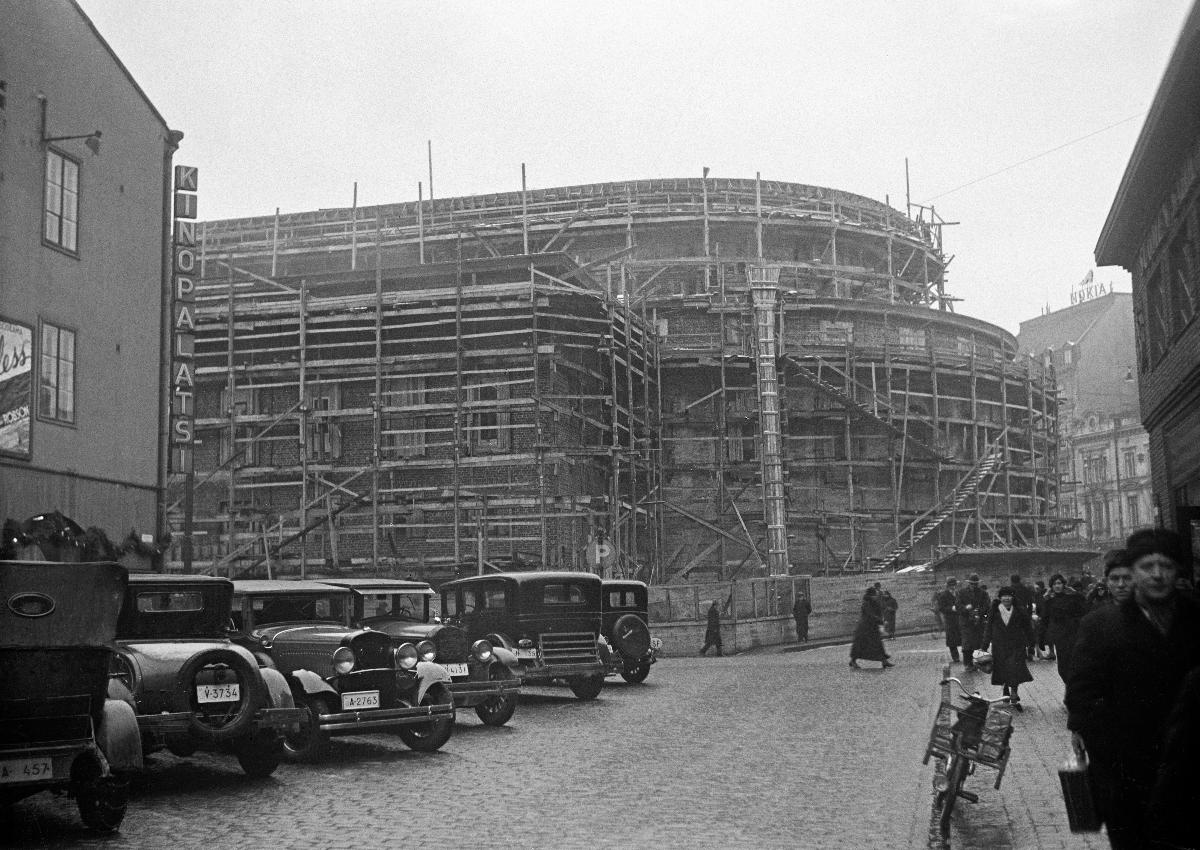
Ruotsalaisen Teatterin julkisivun uudelleenrakentaminen 1935
Ombyggnaden av Svenska Teaterns fasad 1935; Rebuilding of the facade of the Swedish Theatre 1935
sisällön kuvaus: Ruotsalaisen Teatterin julkisivun uudistaminen 1935. Uuden julkisivun rakentaminen Helsingissä 28.12.1935. content description: Renewal of the facade of the Swedish Theatre 1935. Construction of the new facade, Helsinki 28.12.1935. innehållsbeskrivning: Förnyelsen av Svenska Teaterns fasad 1935. Nya fasadens bygge, Helsingfors 28.12.1935.
Kuvaaja: Sundström, Hugo, kuvaaja
Vuosi: 1935
Paikka: Suomi, Uusimaa, Helsinki
Aiheet: HBL; teatteri; teatterirakennukset; rakennukset; ulkokuva; remontti; theatre; theatre buildings; buildings; exteriors; renovation; refurbishment; teaterbyggnader; byggnader; teater; exteriör; renovering; remont; ombygge